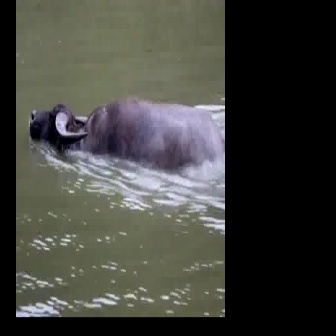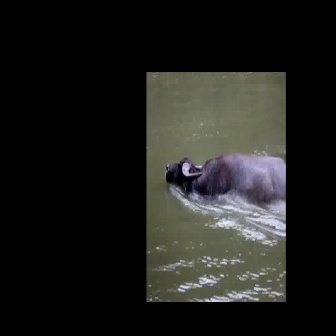
  Please identify the target specified by the bounding box [28,94,224,290] in the first image and locate it in the second image. Return the coordinates in [x_min,y_min,x_max,y_max] format.
Answer: [164,151,285,272]